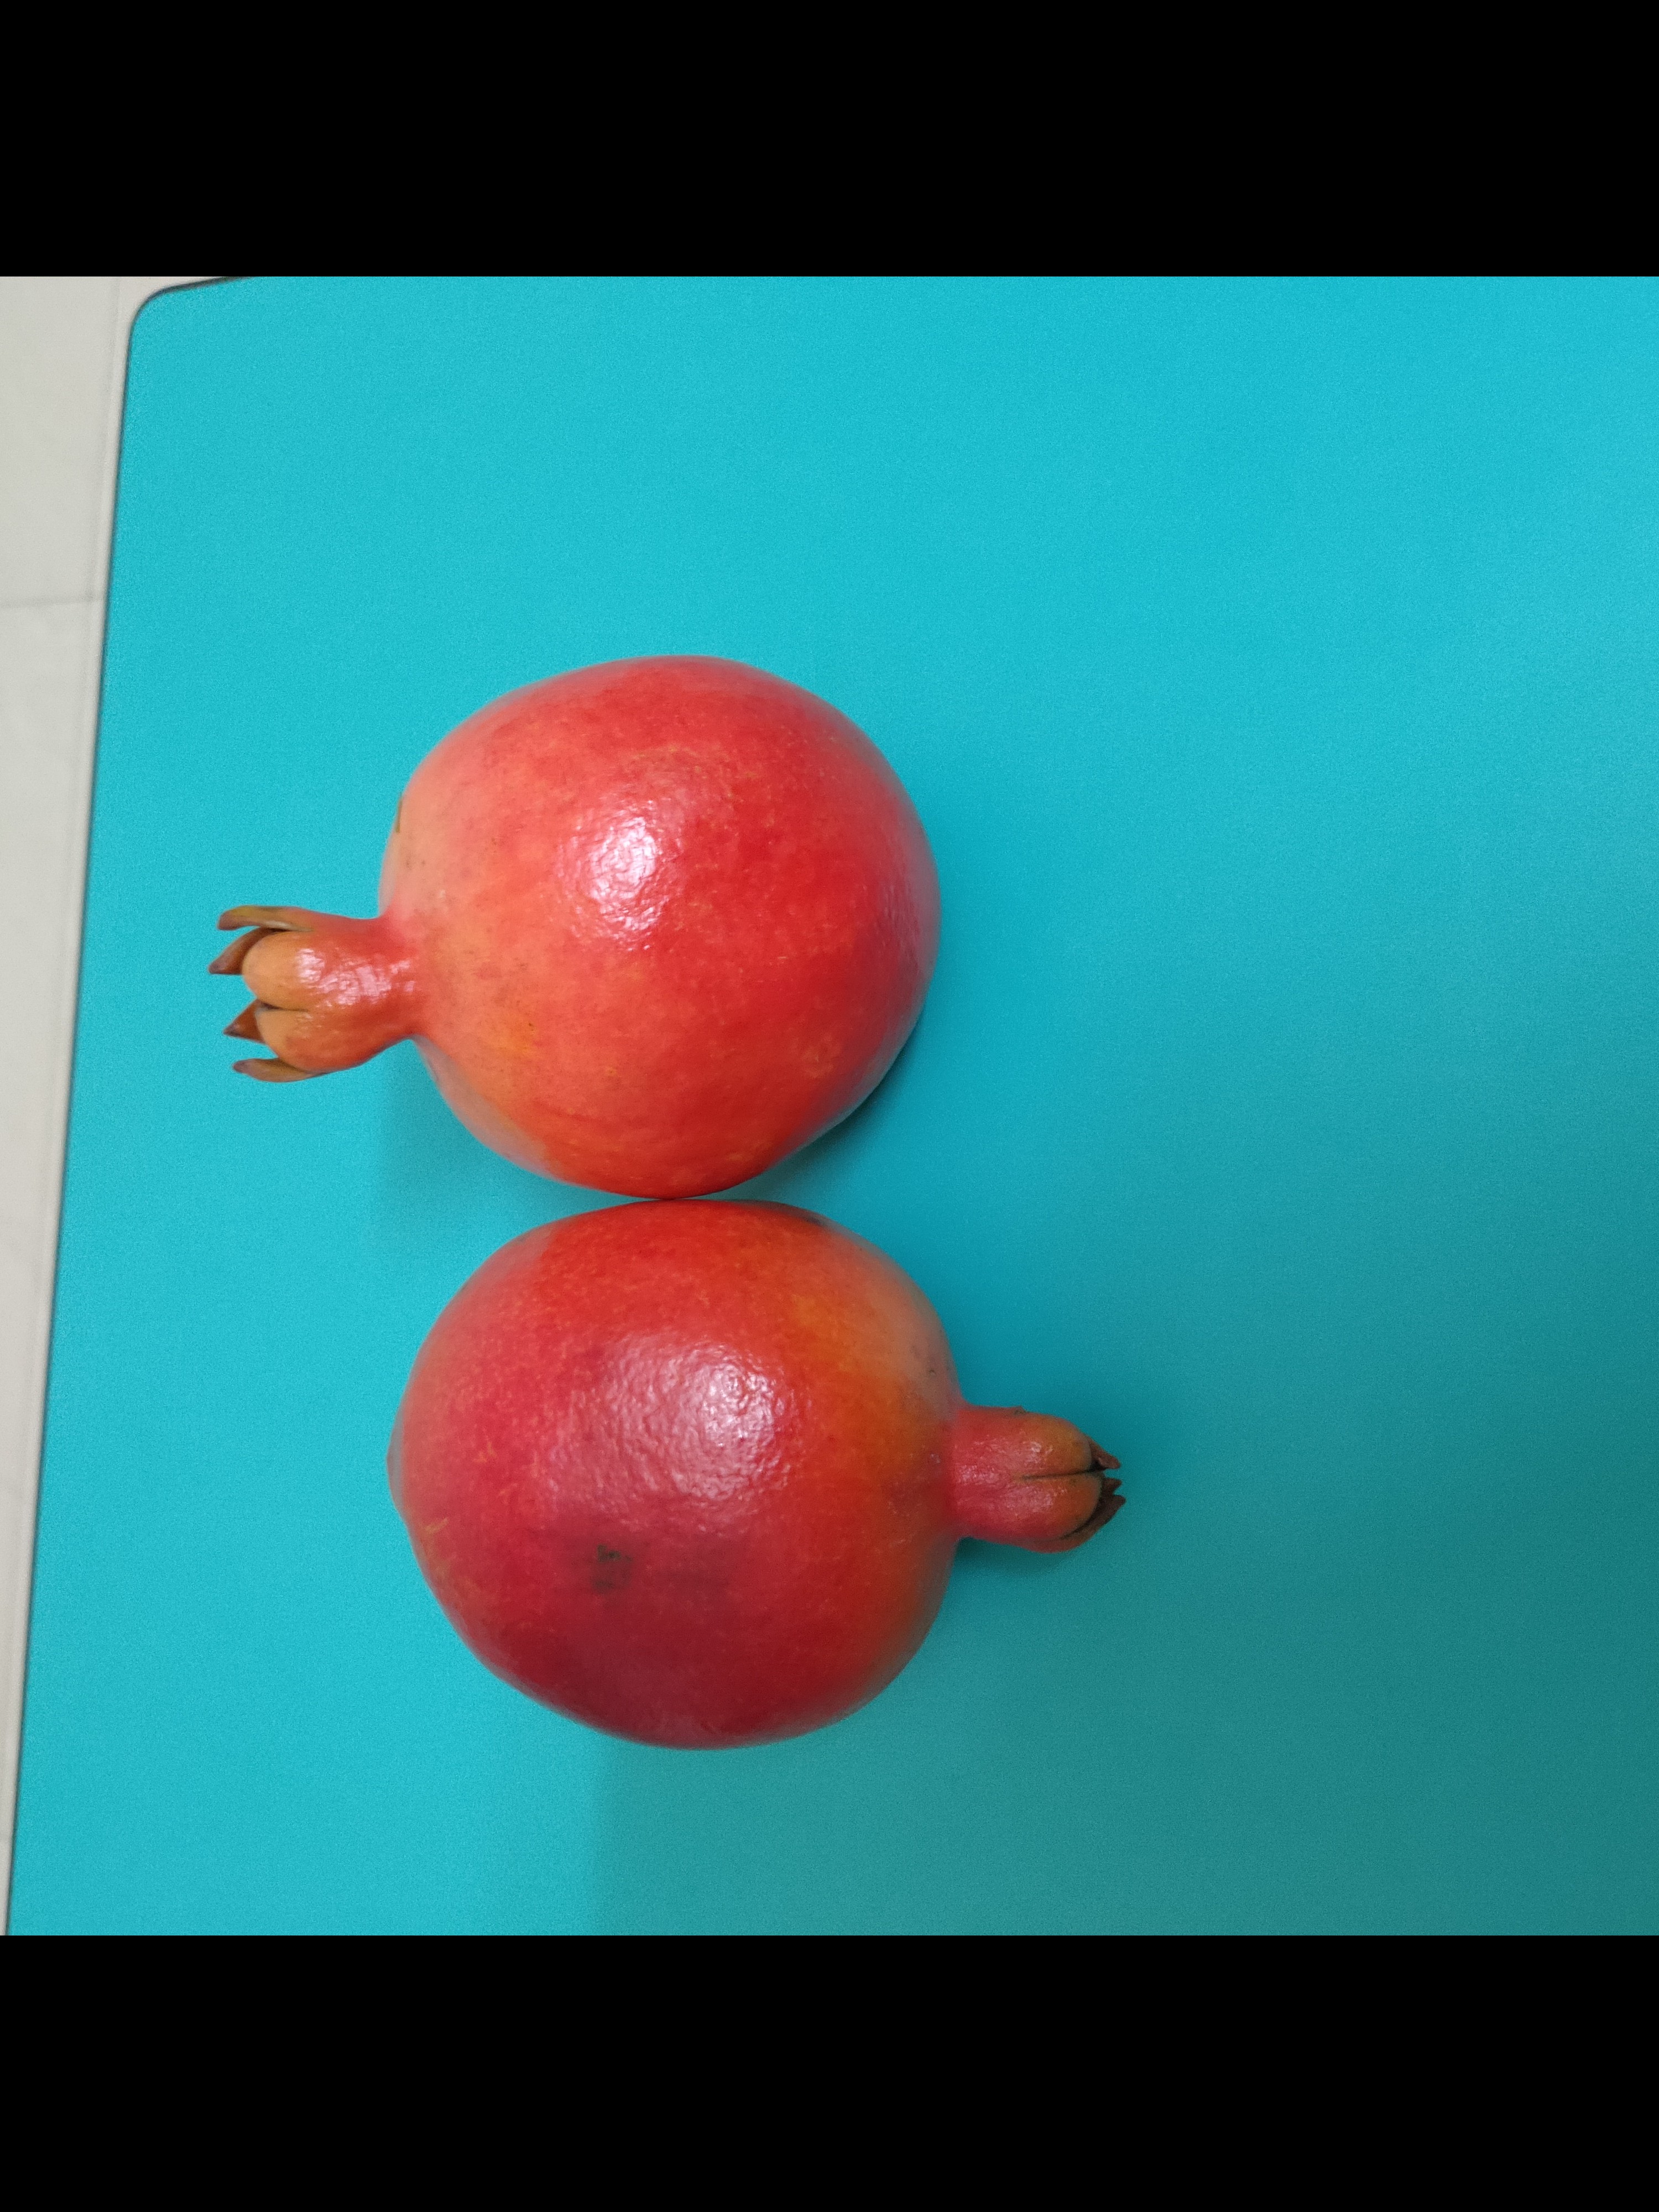
Fruit: Pomegranate
Quality: Good